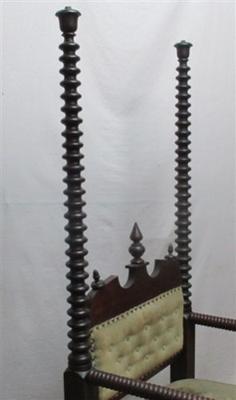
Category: chair